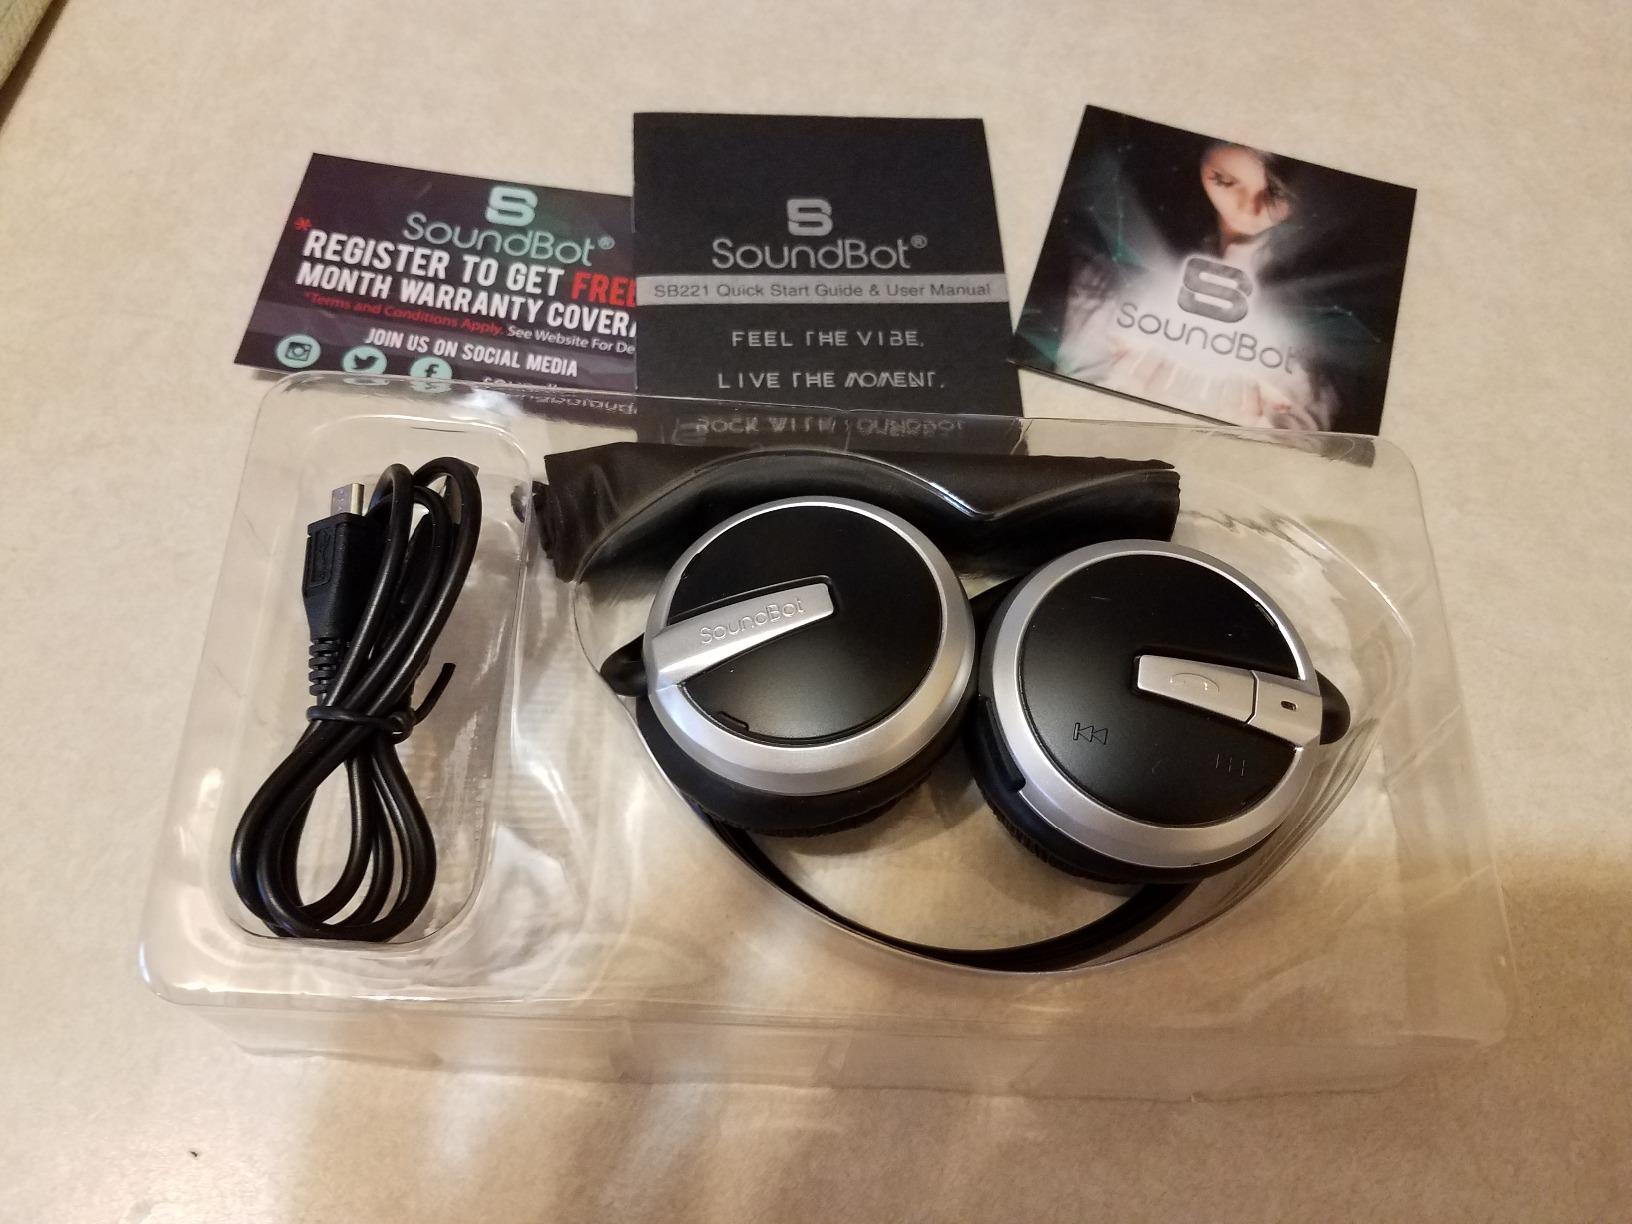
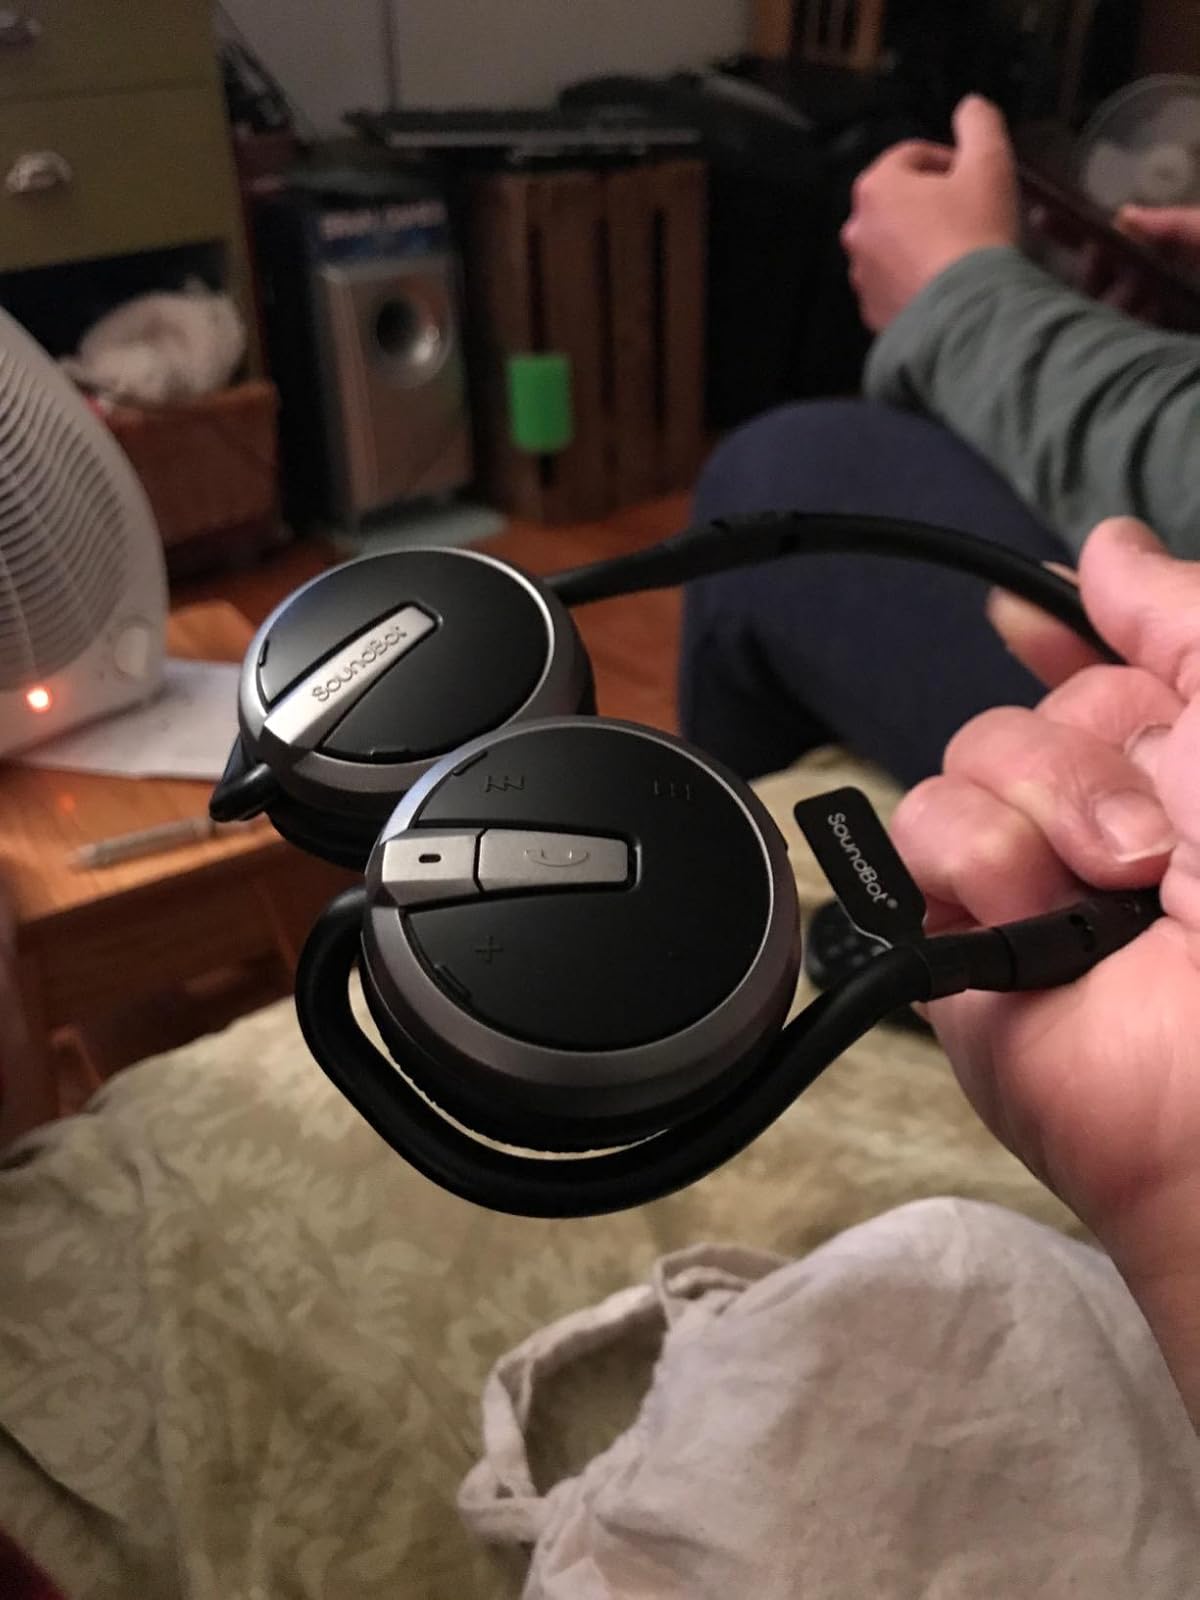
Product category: headphones
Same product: yes